Deaimon

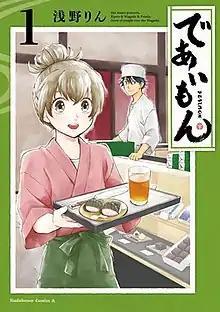
Cover of "Deaimon" volume 1 by Kadokawa Shoten

is a Japanese manga series by Rin Asano. It has been serialized in Kadokawa Shoten's "seinen" manga magazine "Young Ace" since May 2016. An anime television series adaptation by Encourage Films aired from April to June 2022.